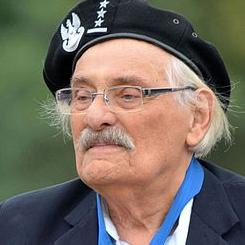
Age: 89